Geology of North America

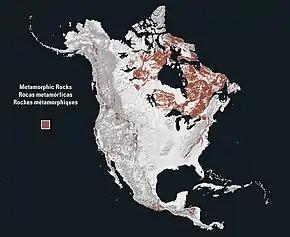
On a map showing only metamorphic rocks, the Canadian Shield forms a circular pattern north of the Great Lakes around Hudson Bay.

The Canadian Shield is a large area of Archean through Proterozoic igneous and metamorphic rocks in eastern Canada and north central and northeastern United States.